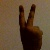
The image shows a hand gesture representing the number 2 in Indian Sign Language.